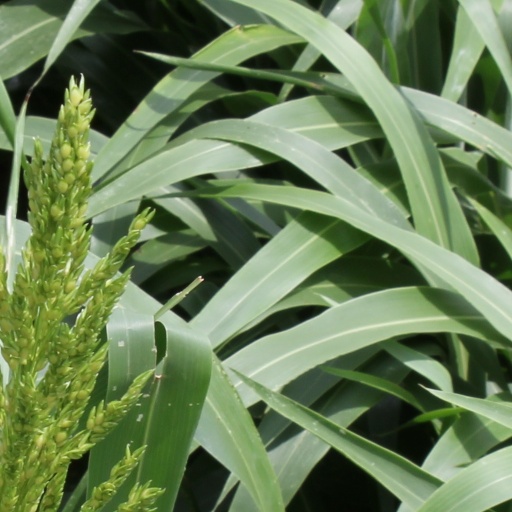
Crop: sorghum